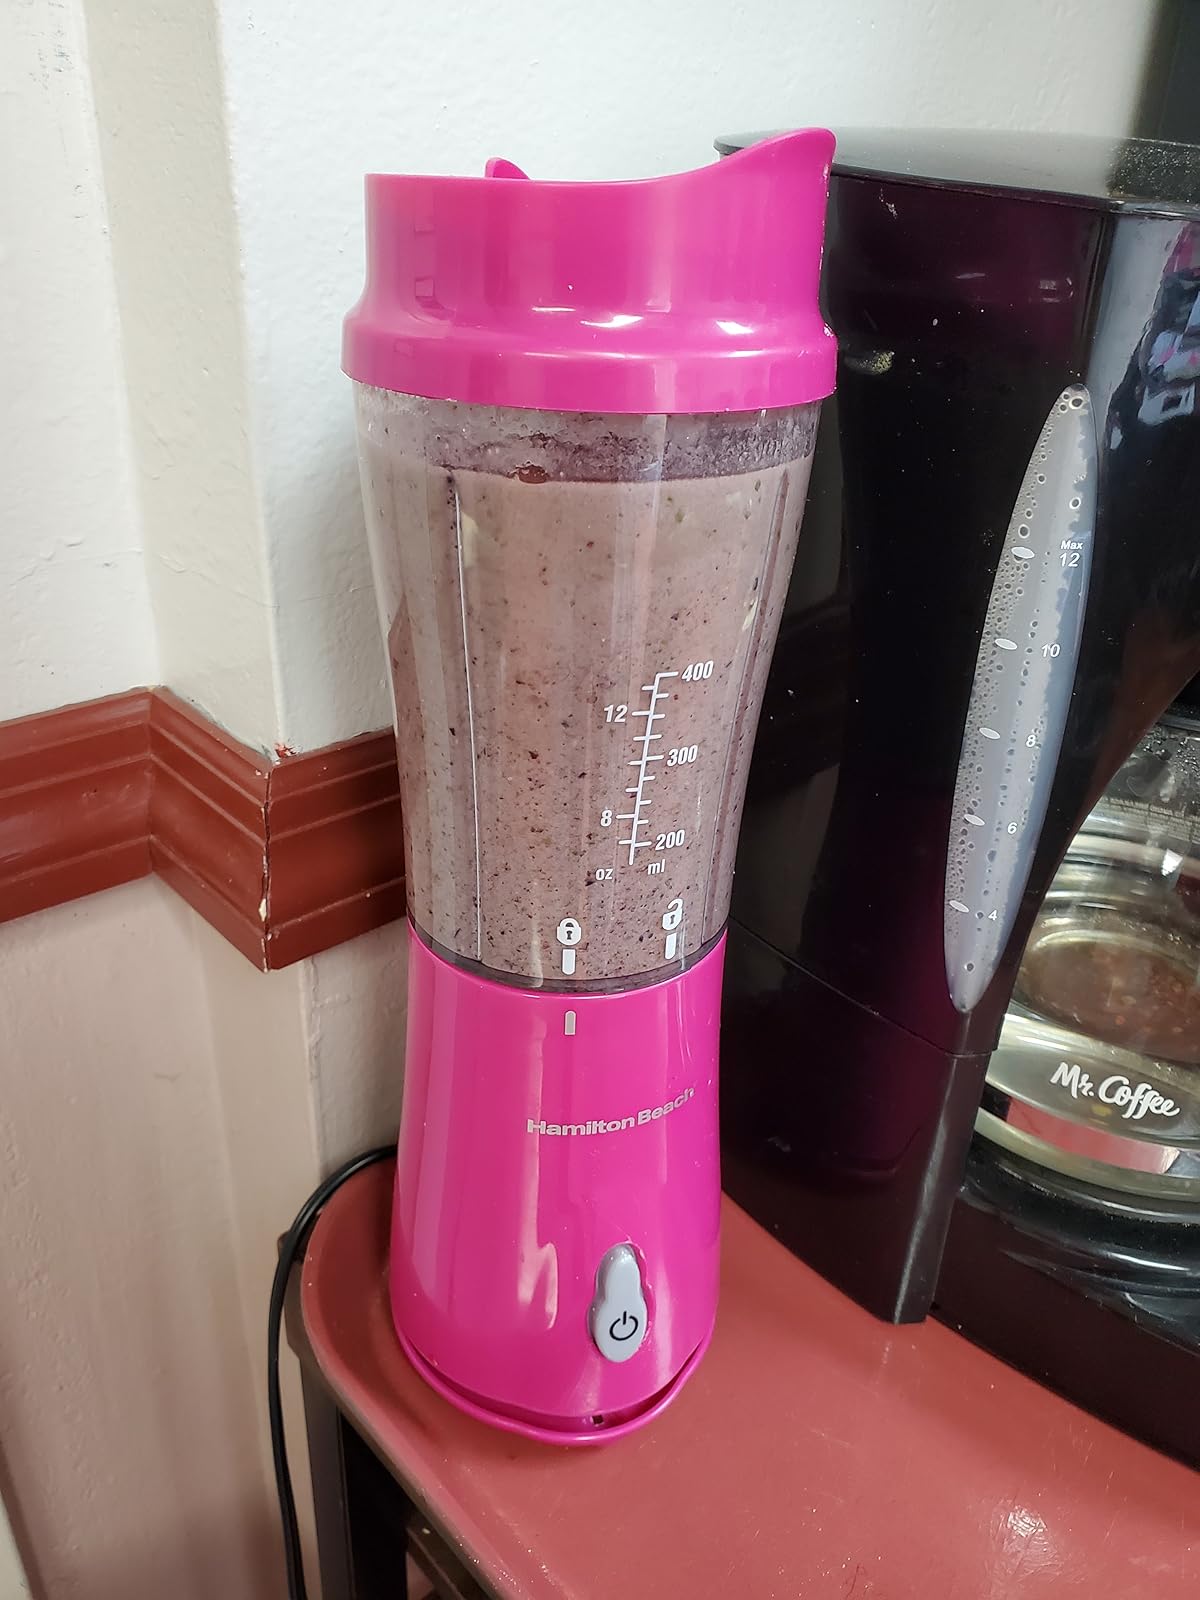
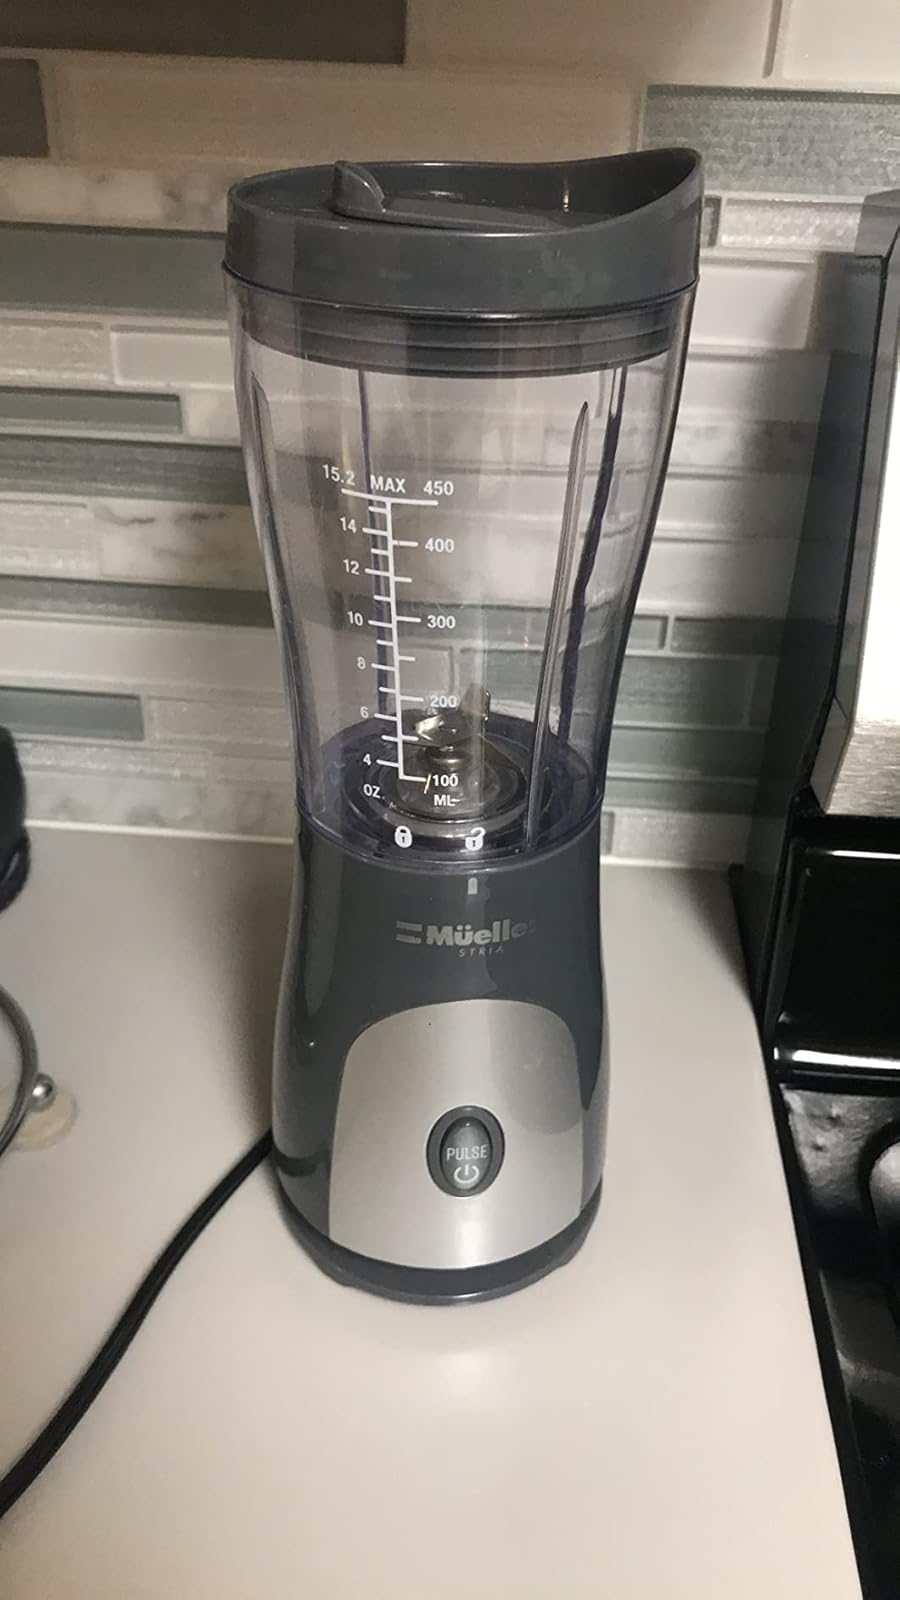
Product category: items_blender
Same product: no